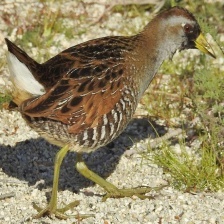
Species: SORA
Scientific name: PORZANA CAROLINA
ImageNet parent category: european_gallinule